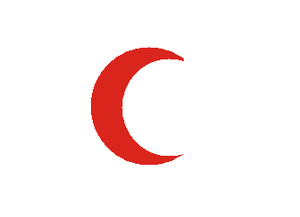
Le XIᵉ corps est un corps d'armée de l'armée de l'Union pendant la guerre de Sécession, surtout connu pour sa participation à la bataille de Chancellorsville et de Gettysburg en 1863.